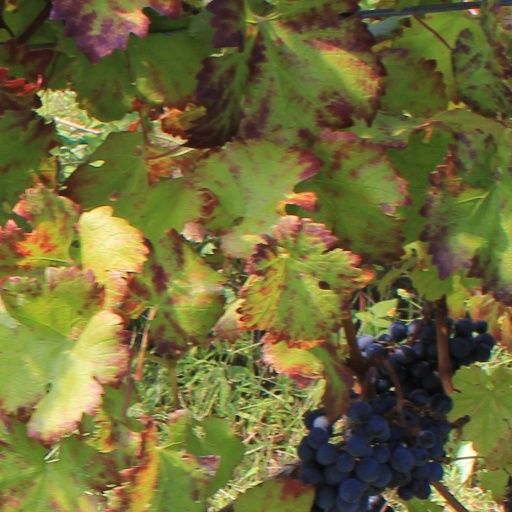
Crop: grape